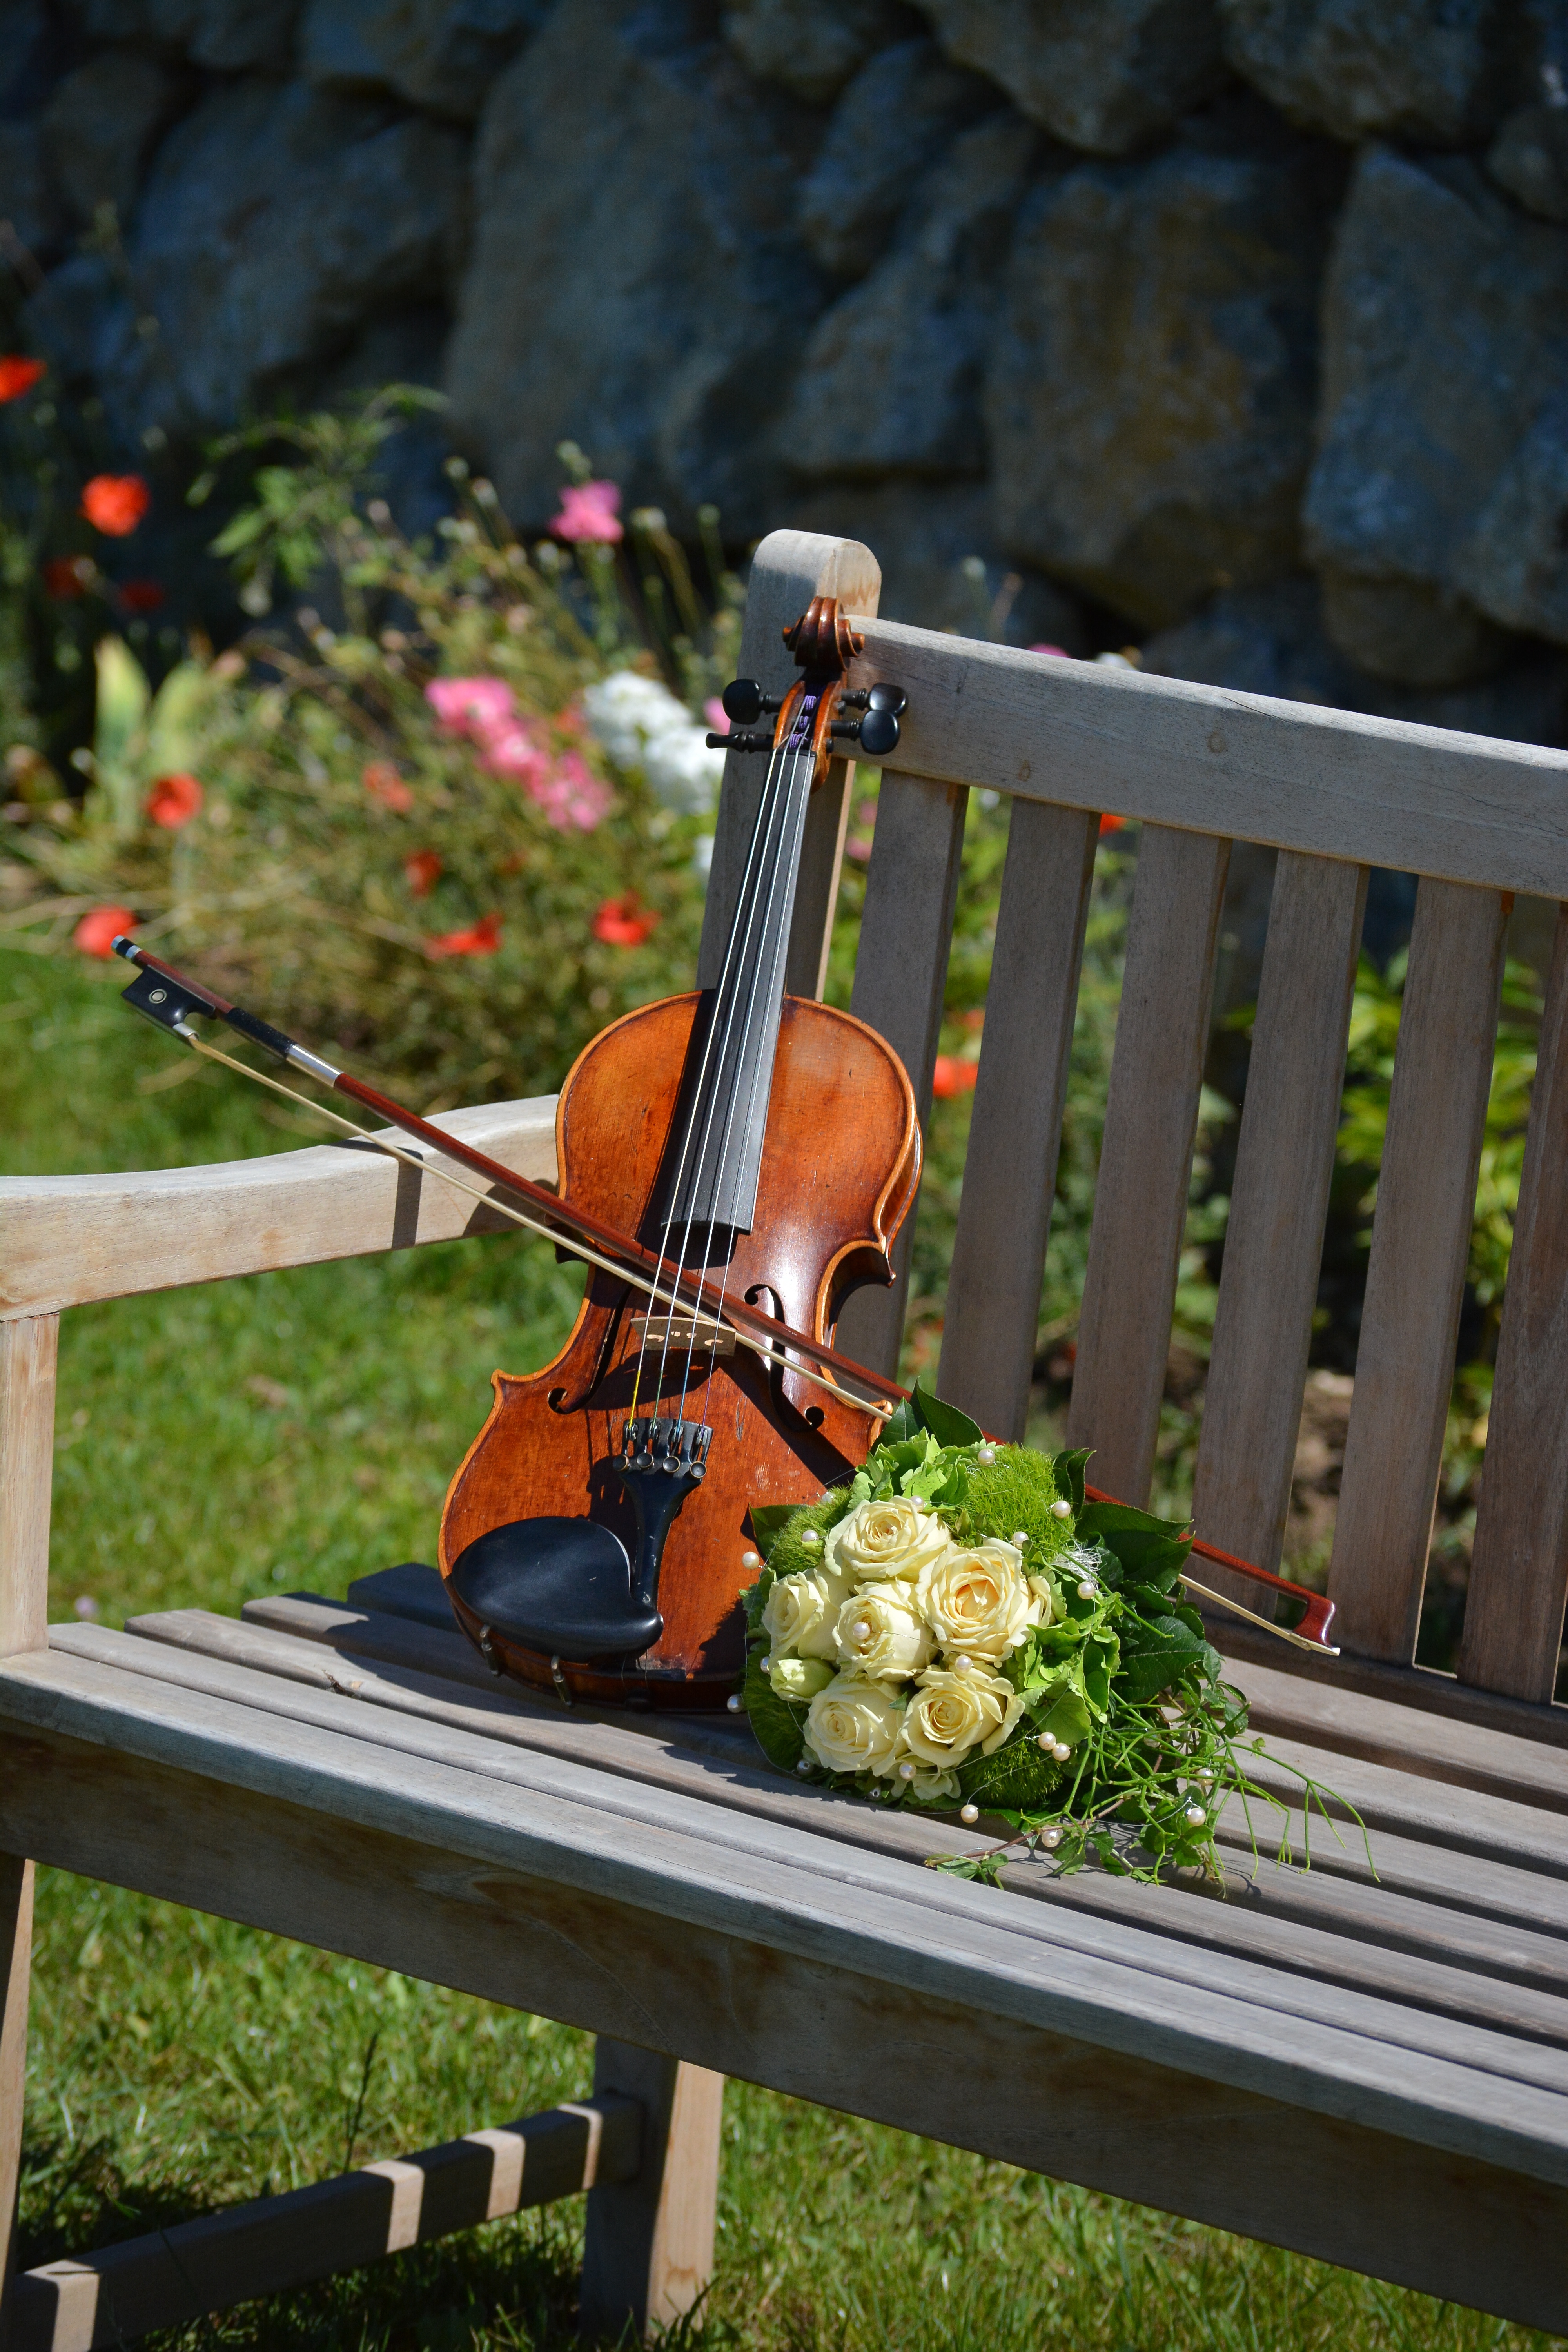
guitar, garden, musical instrument, violin, cello, bridal bouquet, fiddle, string instrument, bowed string instrument, violin family, plucked string instruments